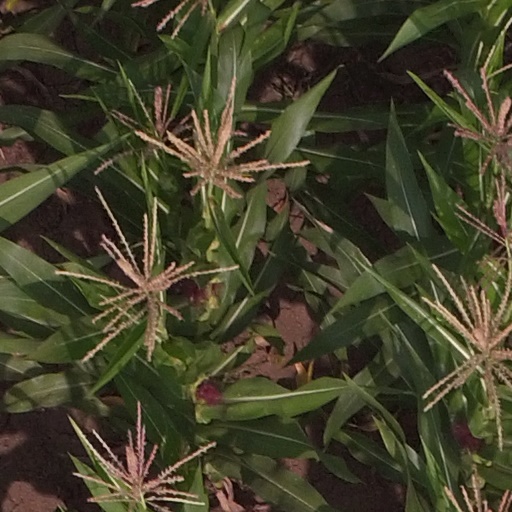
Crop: maize; corn